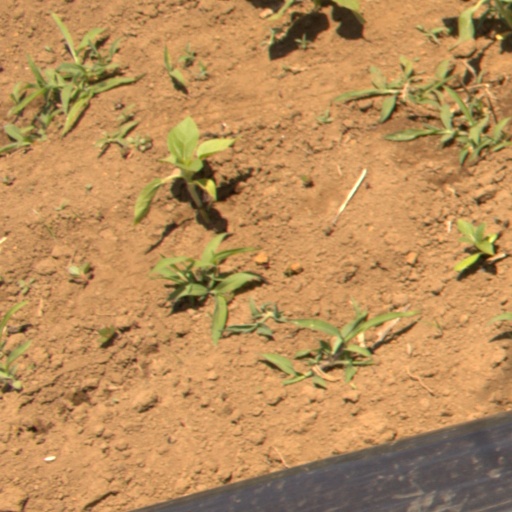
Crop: Jerusalem artichoke